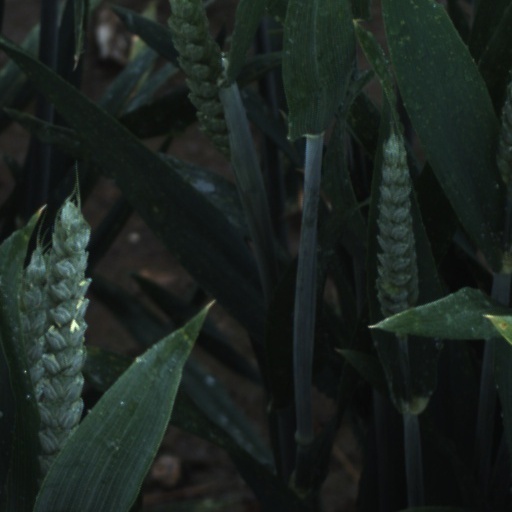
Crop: wheat